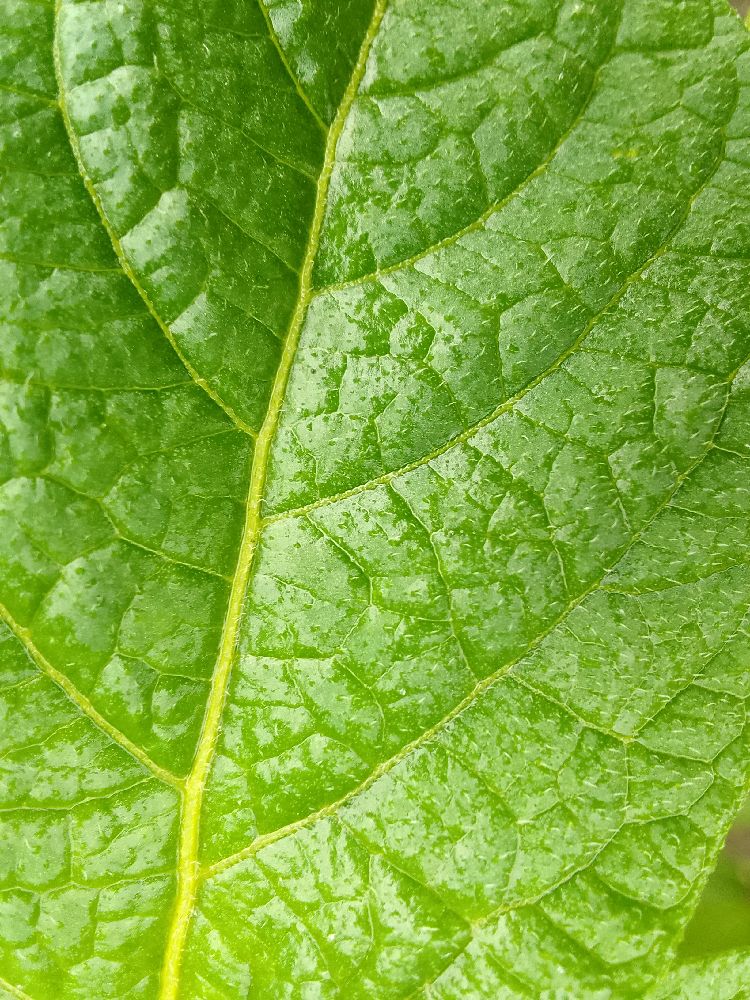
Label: Healthy